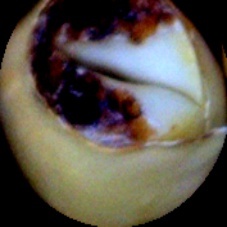
Label: Broken